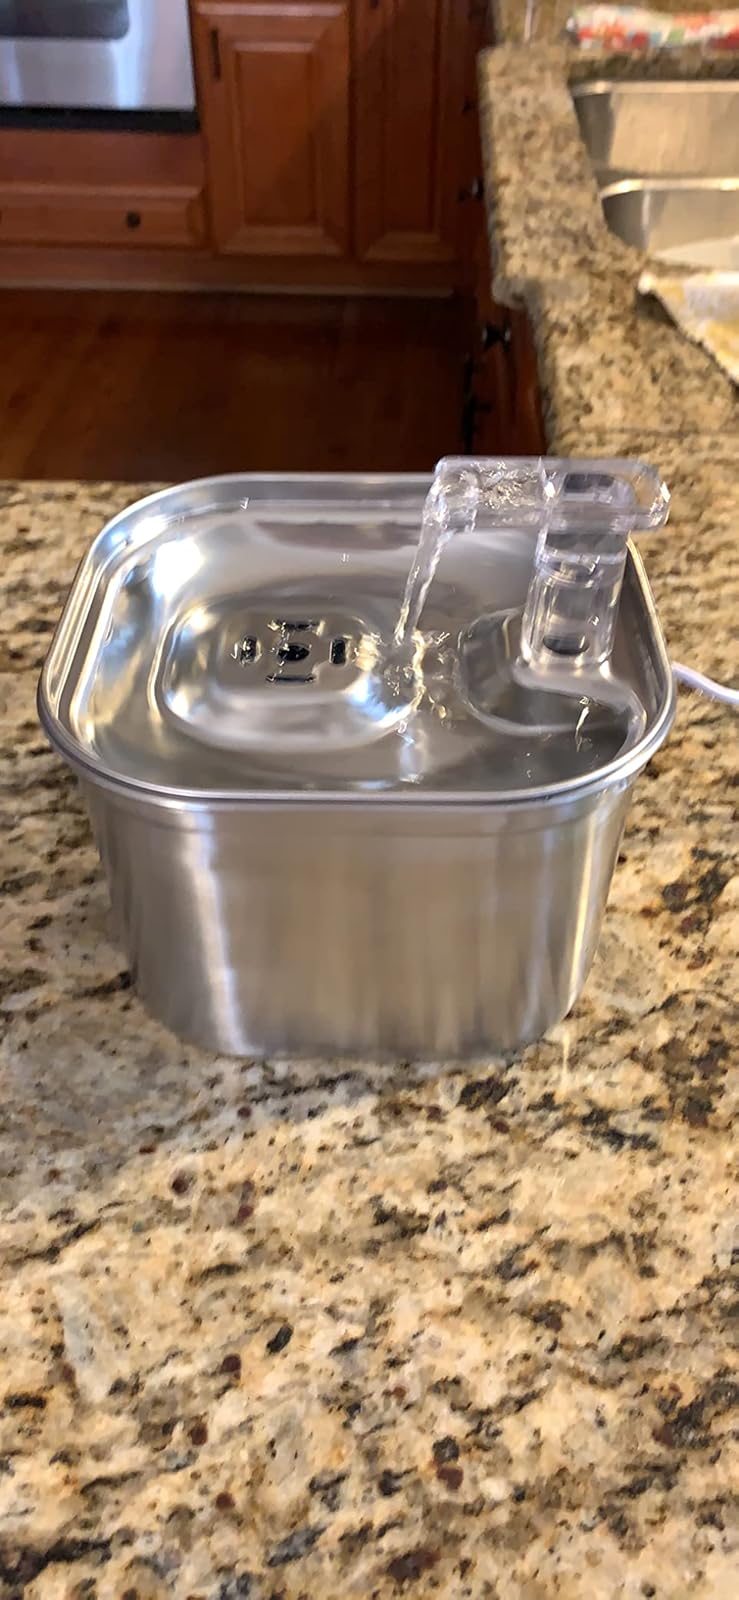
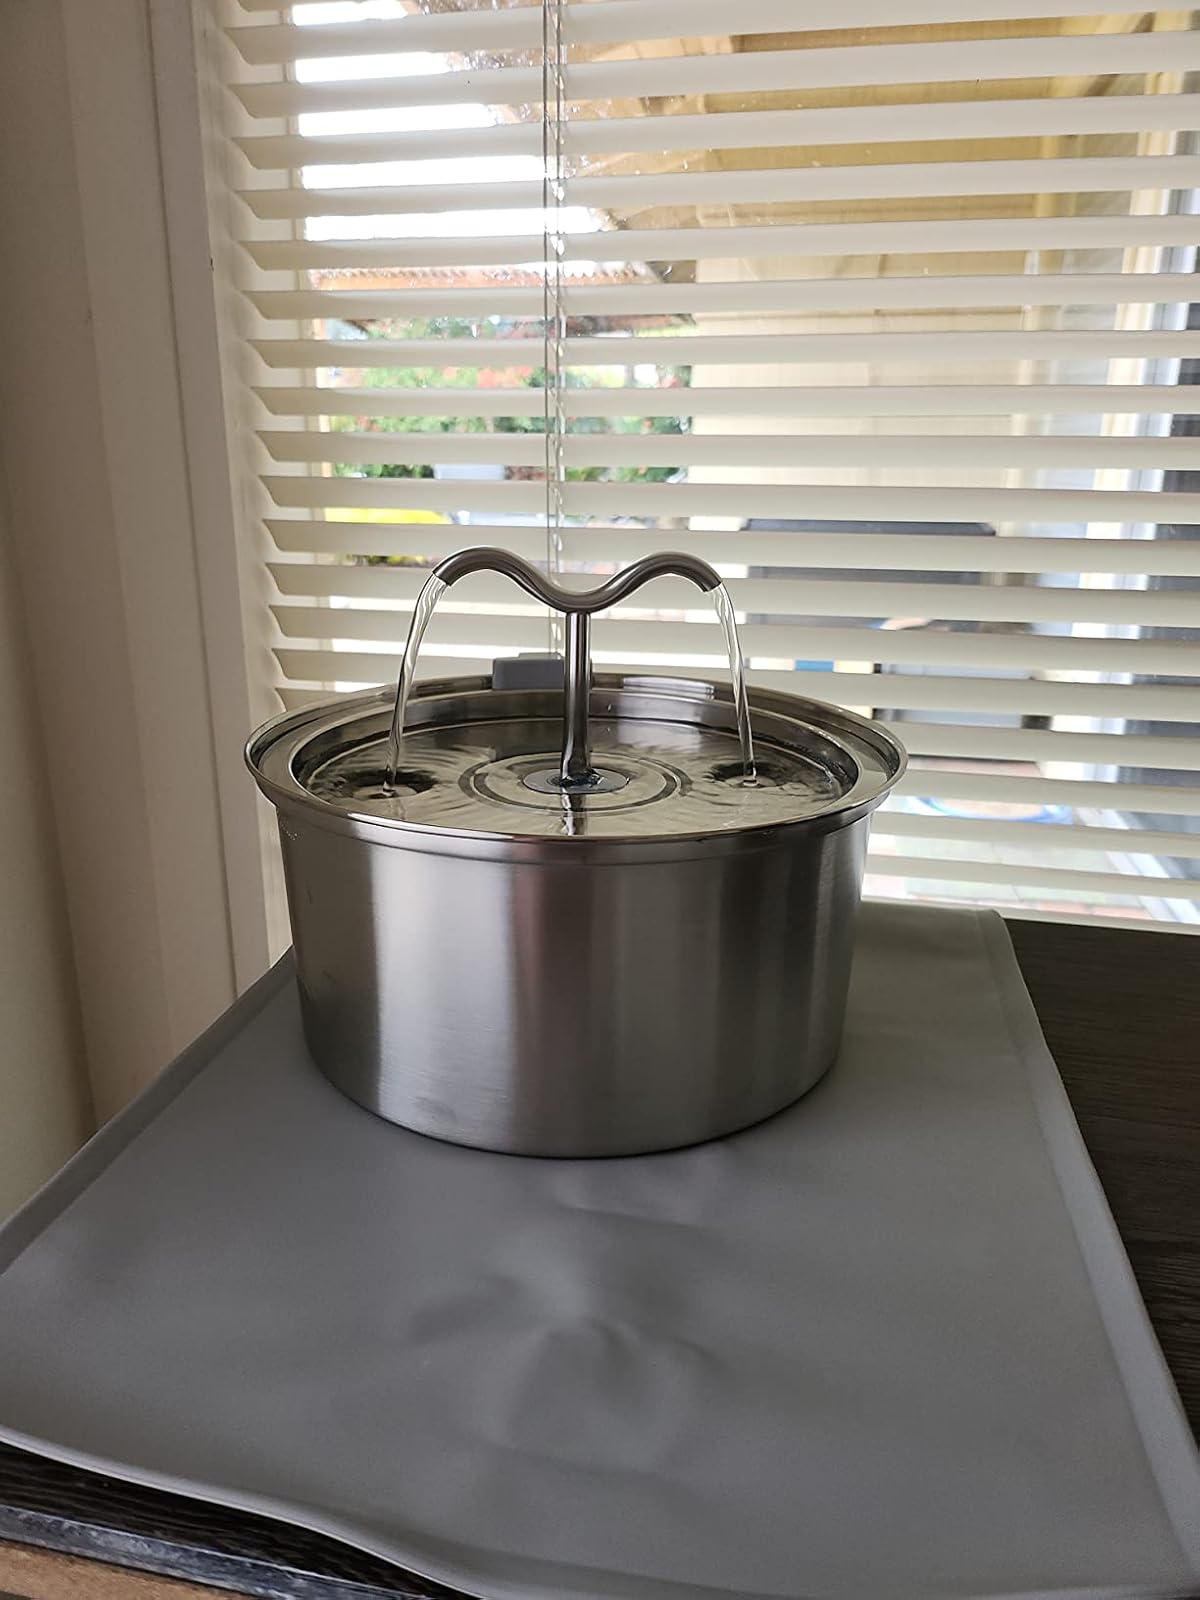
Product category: items_bowl
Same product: no